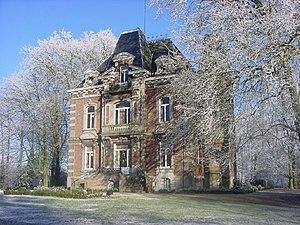
Cette page regroupe l'ensemble des monuments classés de la ville belge d'Anzegem.